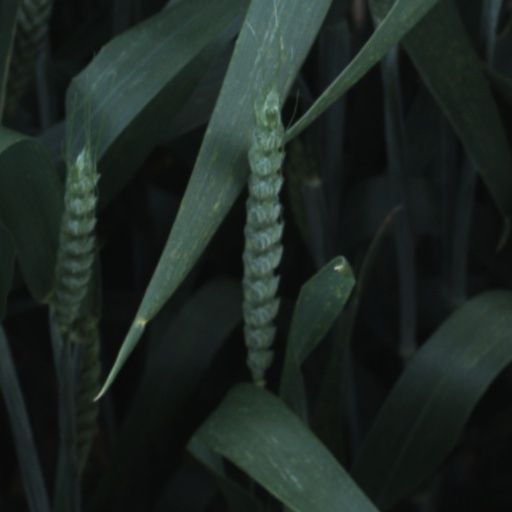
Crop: wheat